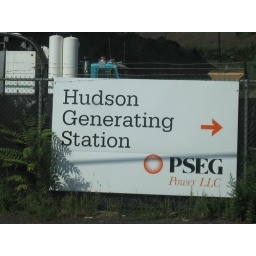
There is a pover plant right by the Jersey City terminal.......this sign is at the end of the street there.